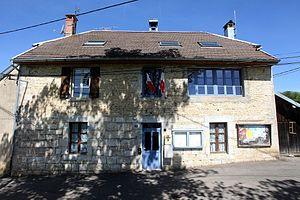
Mairie de Sainte-Anne (Doubs).
Sainte-Anne est une commune française située dans le département du Doubs, en région Bourgogne-Franche-Comté.